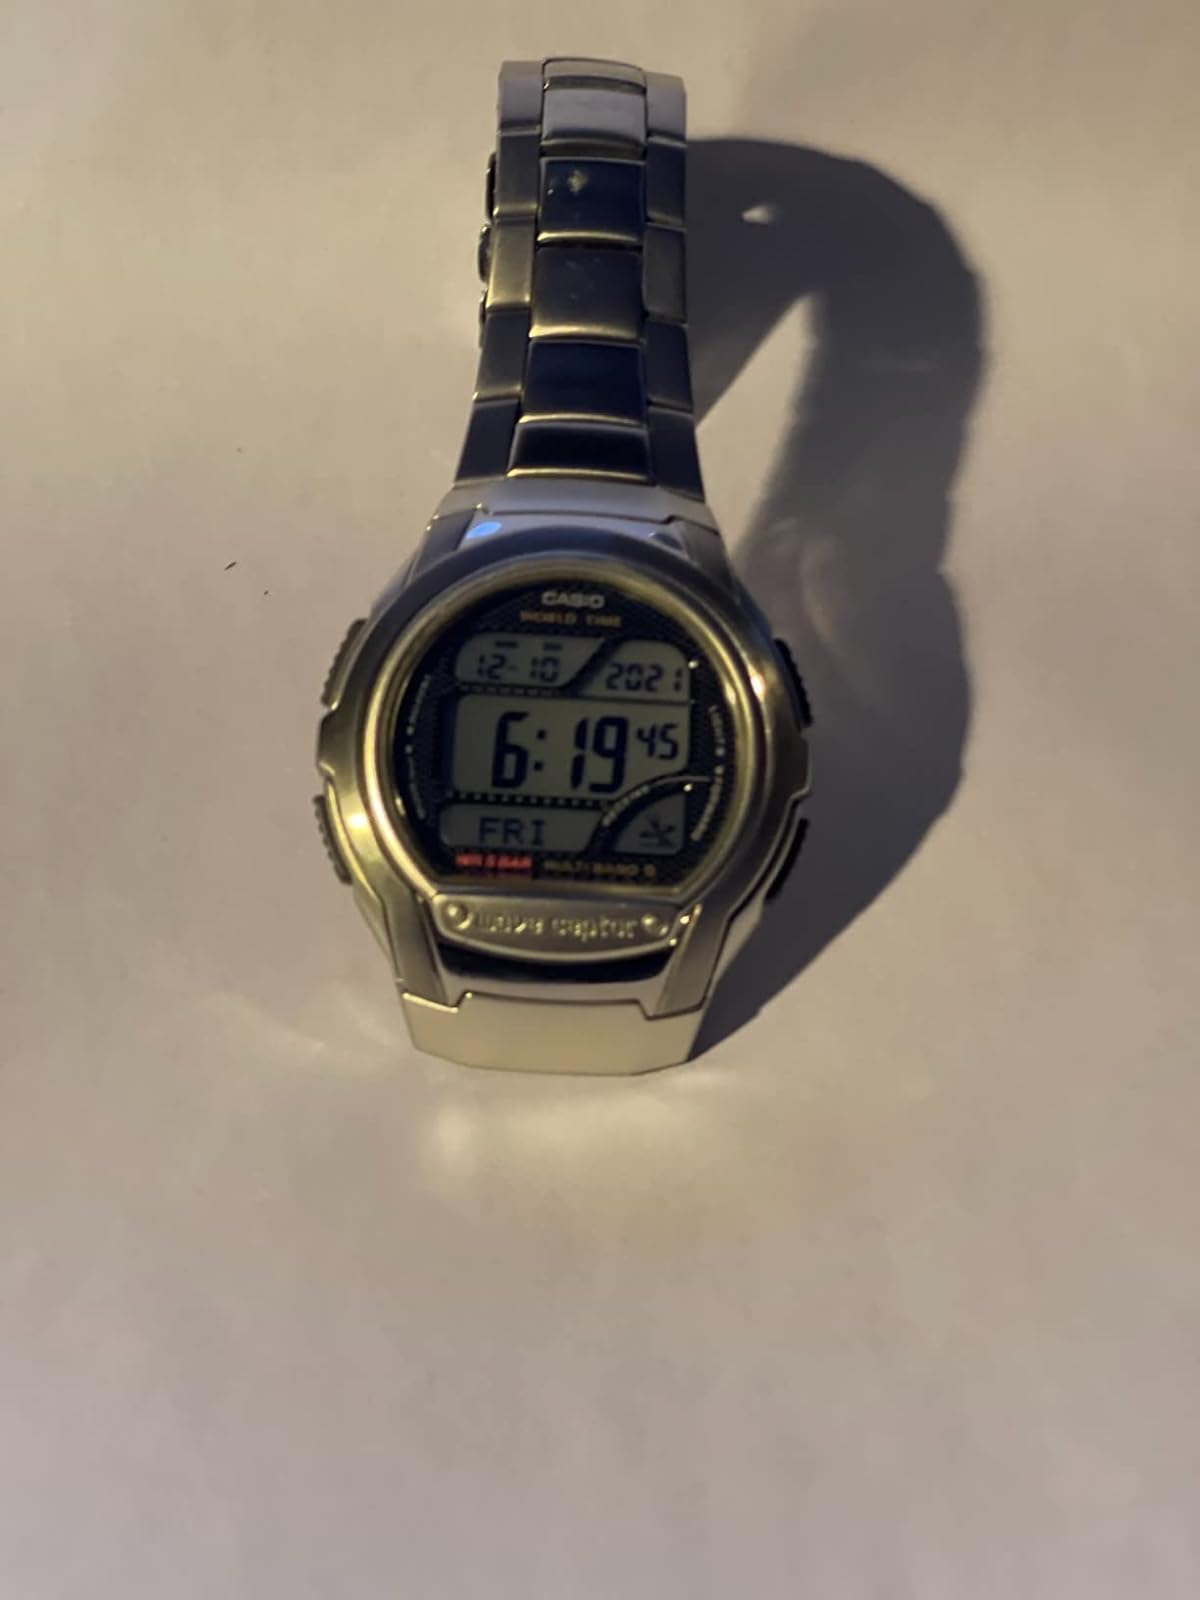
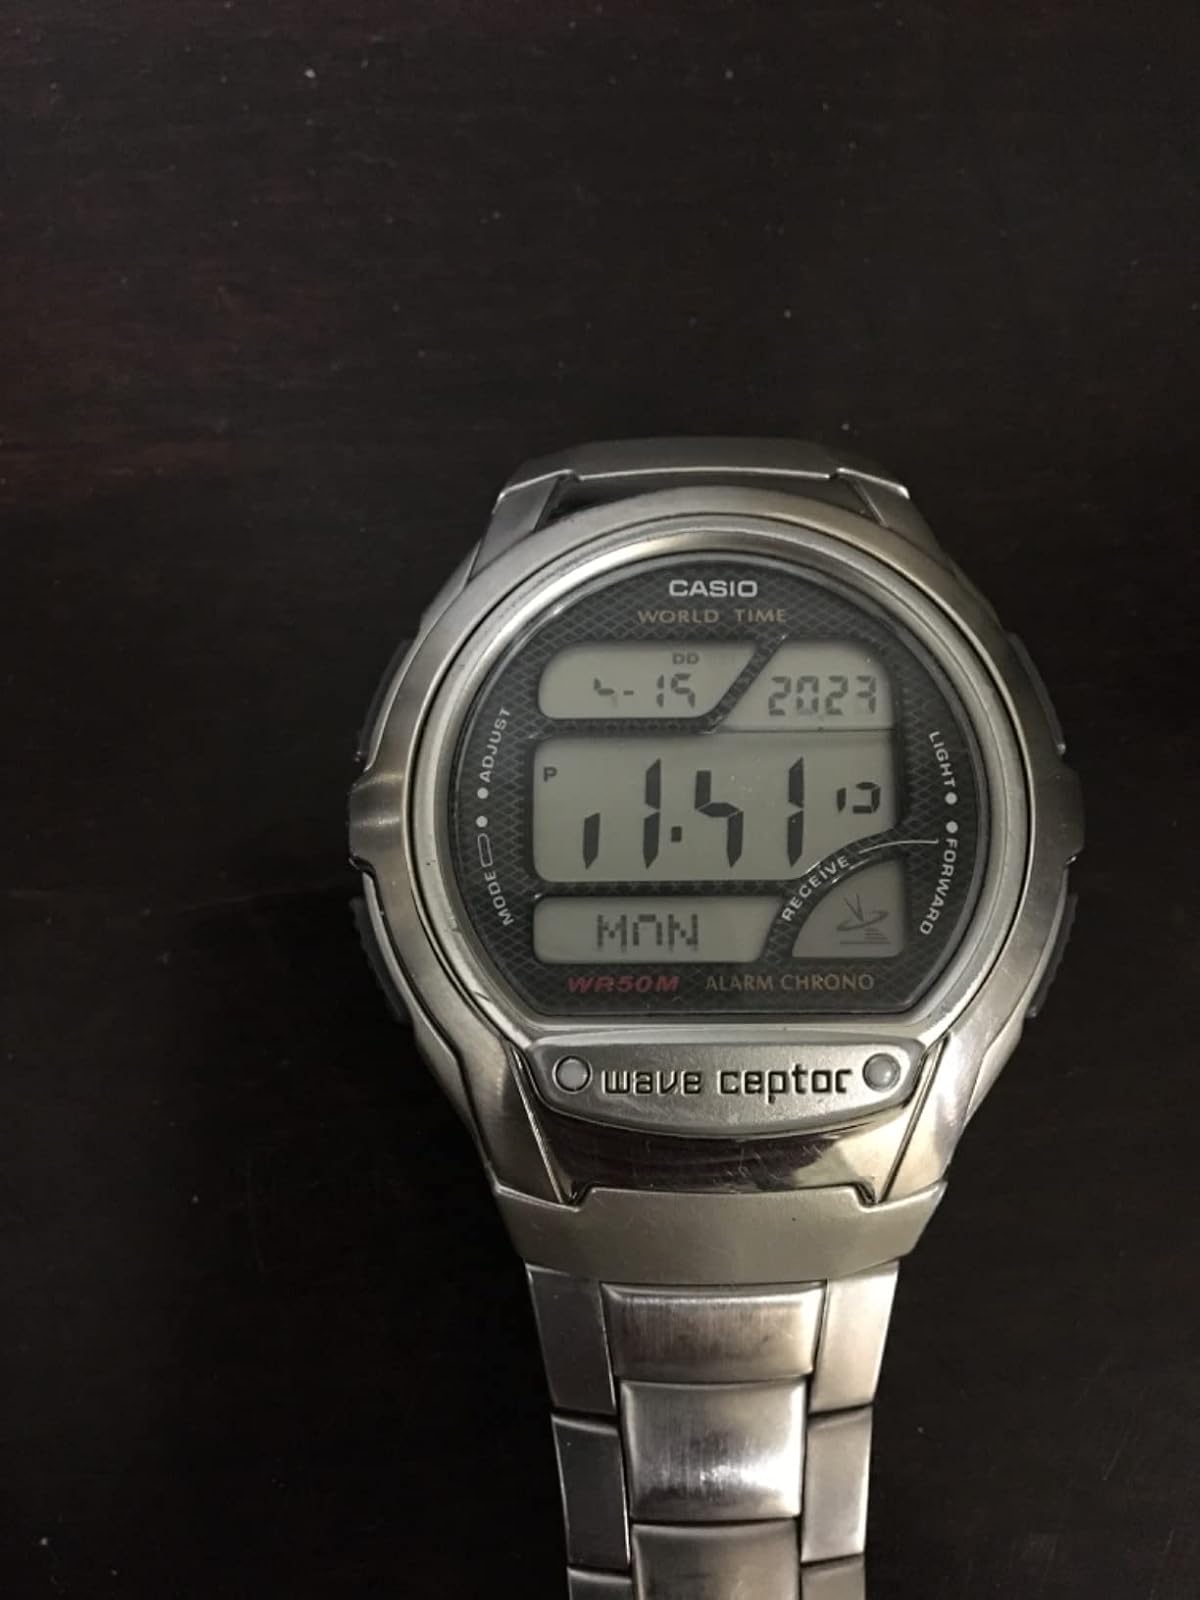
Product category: accessories_watch
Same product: yes